65th Illinois Infantry Regiment

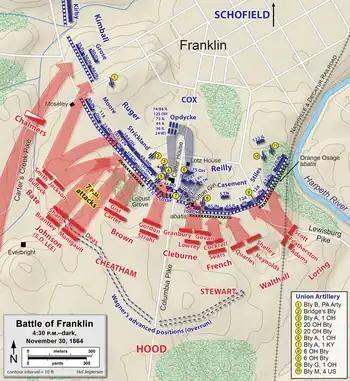
Confederate attacks and Opdycke's counterattack, 4:30–7 p.m. depicting regiment on Casement's line

After being paroled, the regiment was moved to Kentucky as part of the XXIII Corps and participated in the November–December 1863 Siege of Knoxville. In the spring of 1864, it joined in the Atlanta Campaign and March to the Sea. When the Confederates under General John Hood headed north into Tennessee late in the year, the 65th was part of Col. John S. Casement's brigade, James W. Reilly's 3rd Division sent after him, joining in the battles at Franklin and Nashville. Its final assignment was duty in North Carolina.